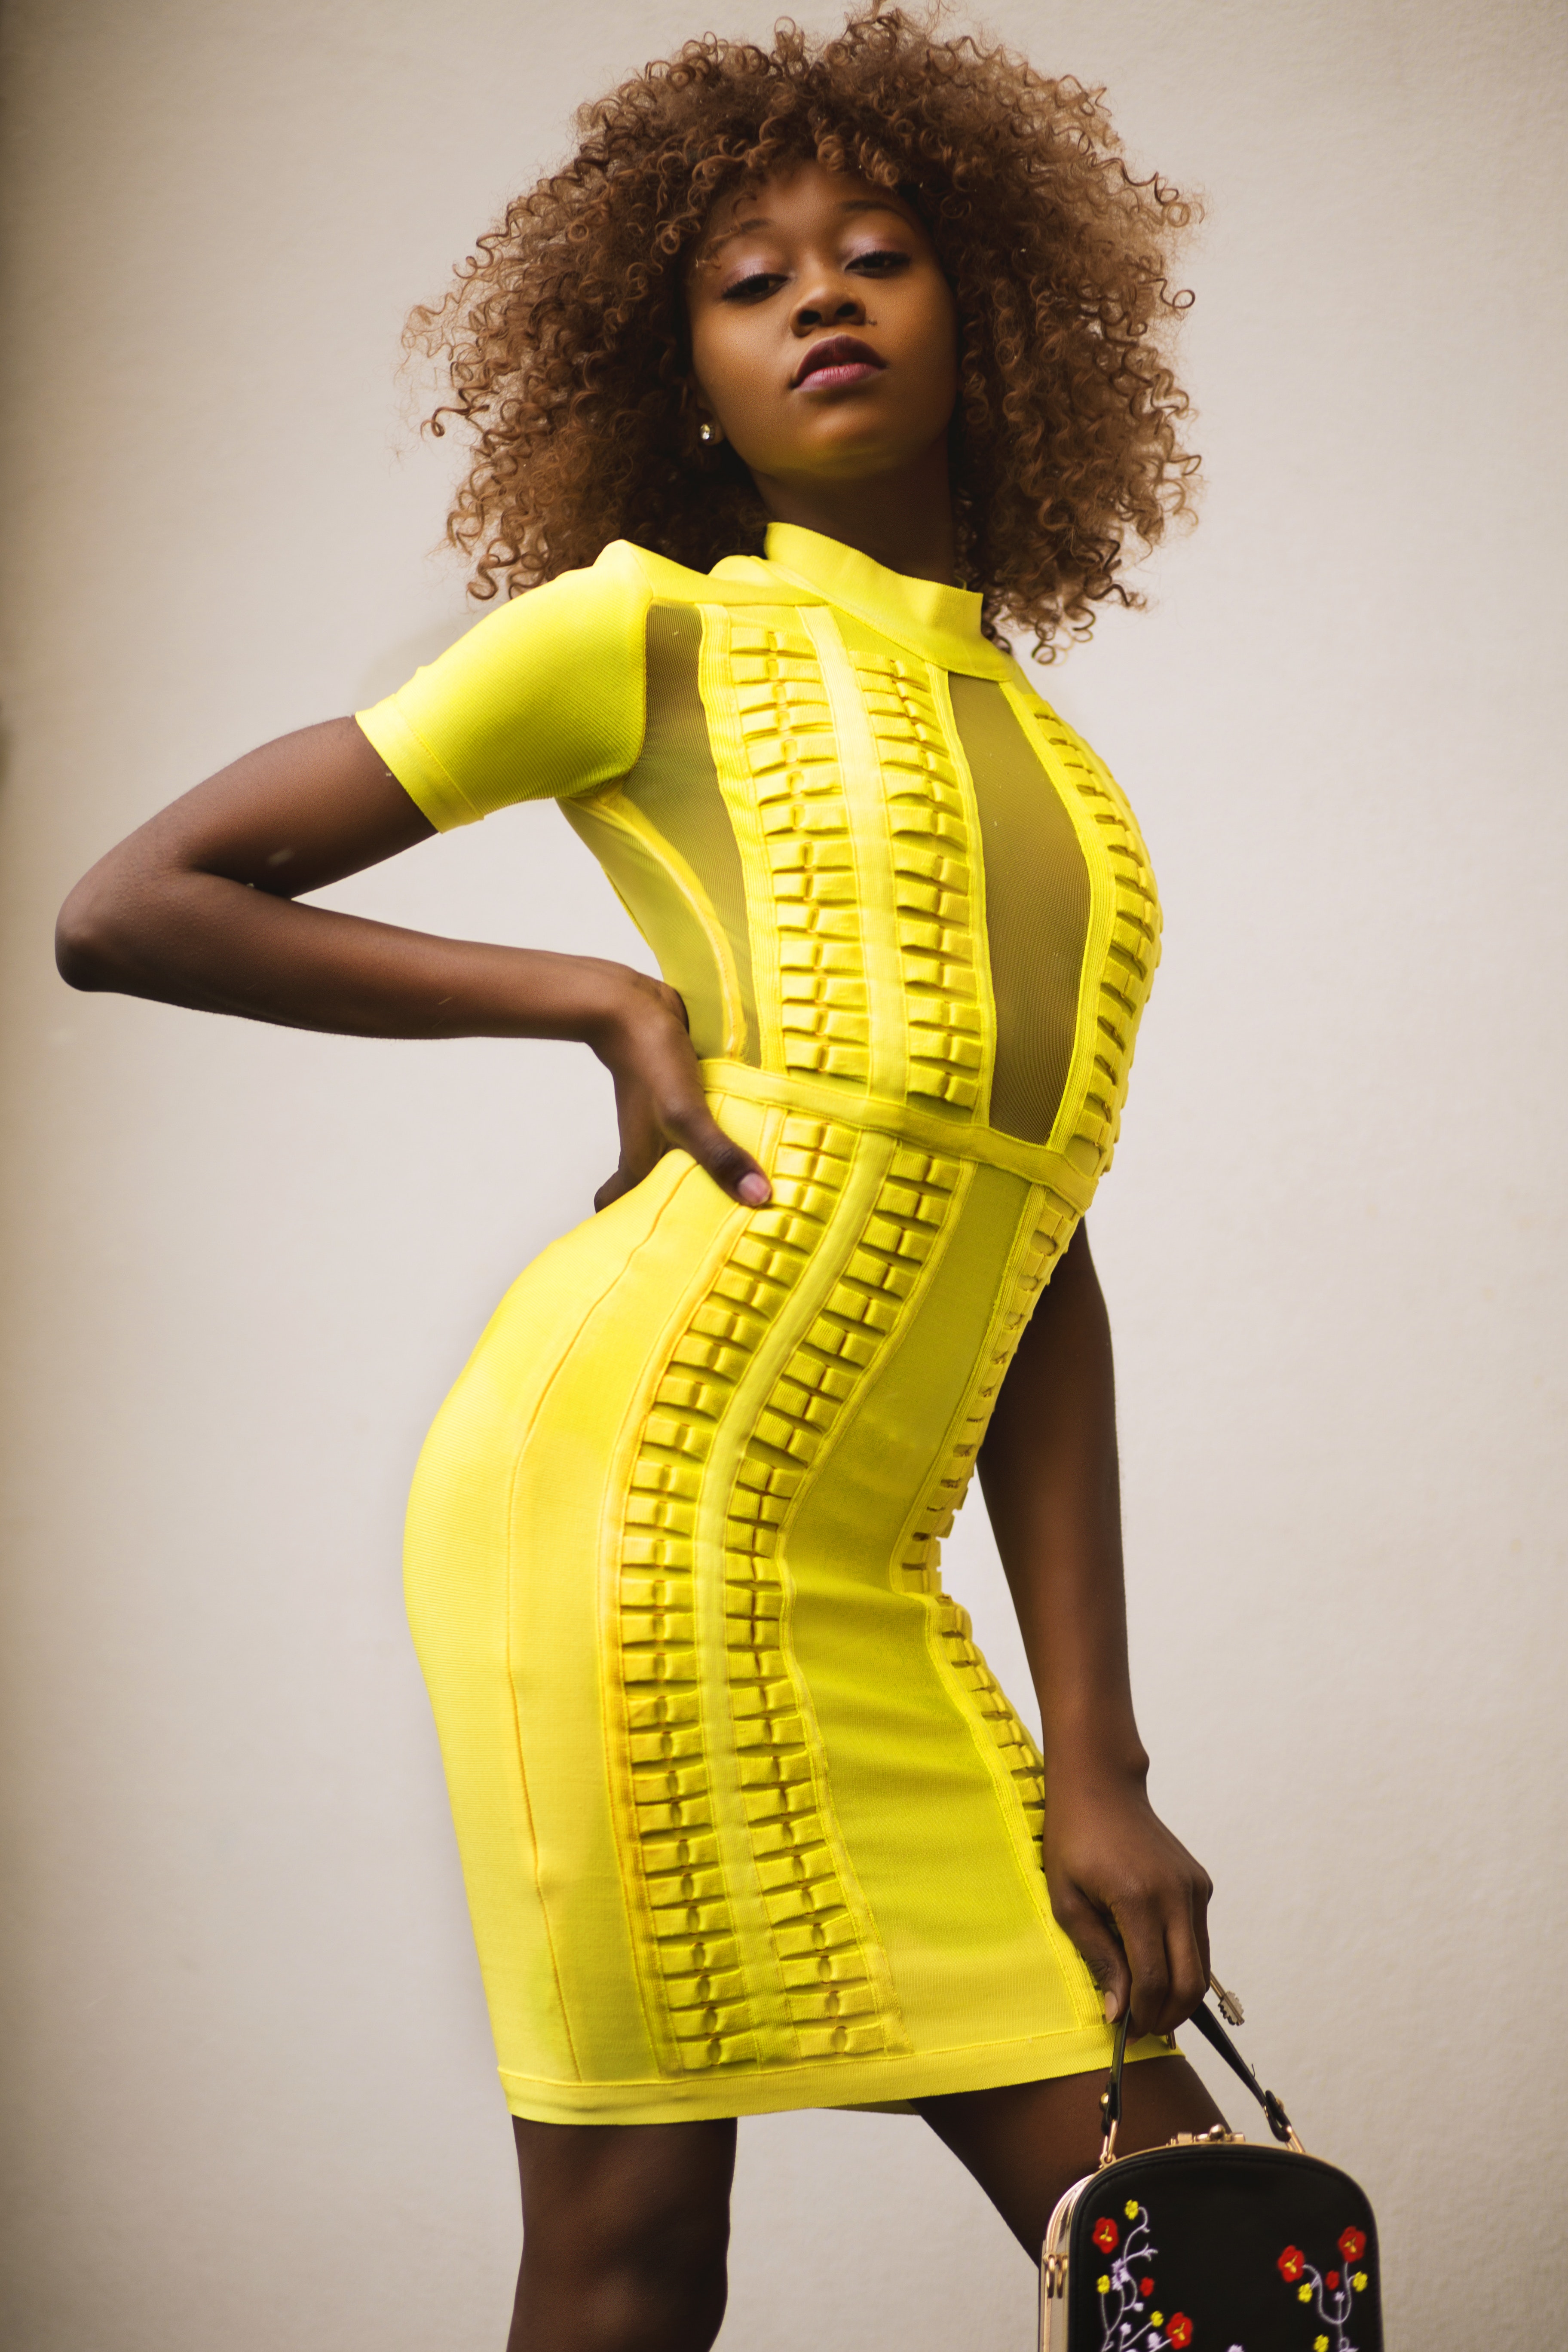
yellow, fashion model, clothing, shoulder, photo shoot, fashion, beauty, dress, hairstyle, fashion design, waist, model, photography, afro, thigh, leg, cocktail dress, neck, long hair, sleeve, style, black hair, t shirt